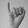
ASL letter: I